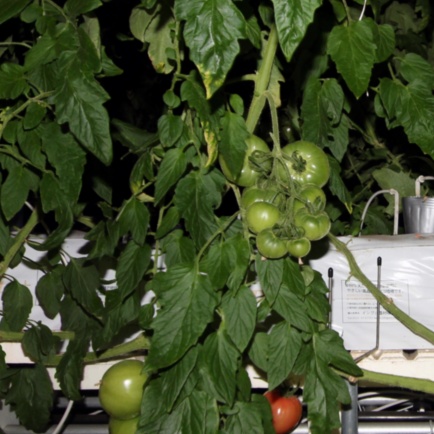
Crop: tomato